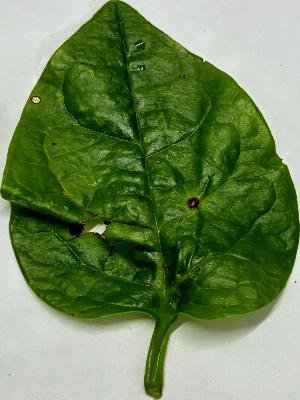
Label: Bacterial-Spot